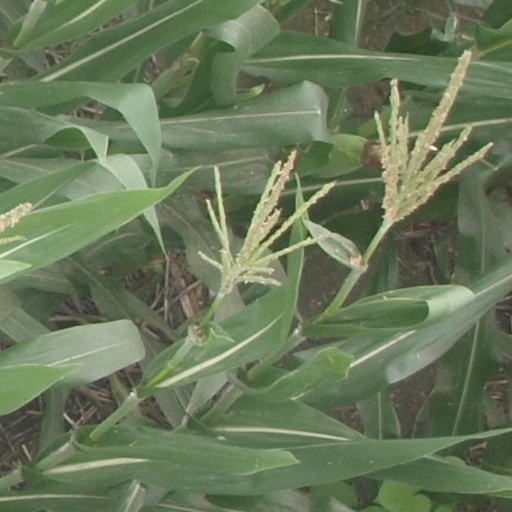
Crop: maize; corn